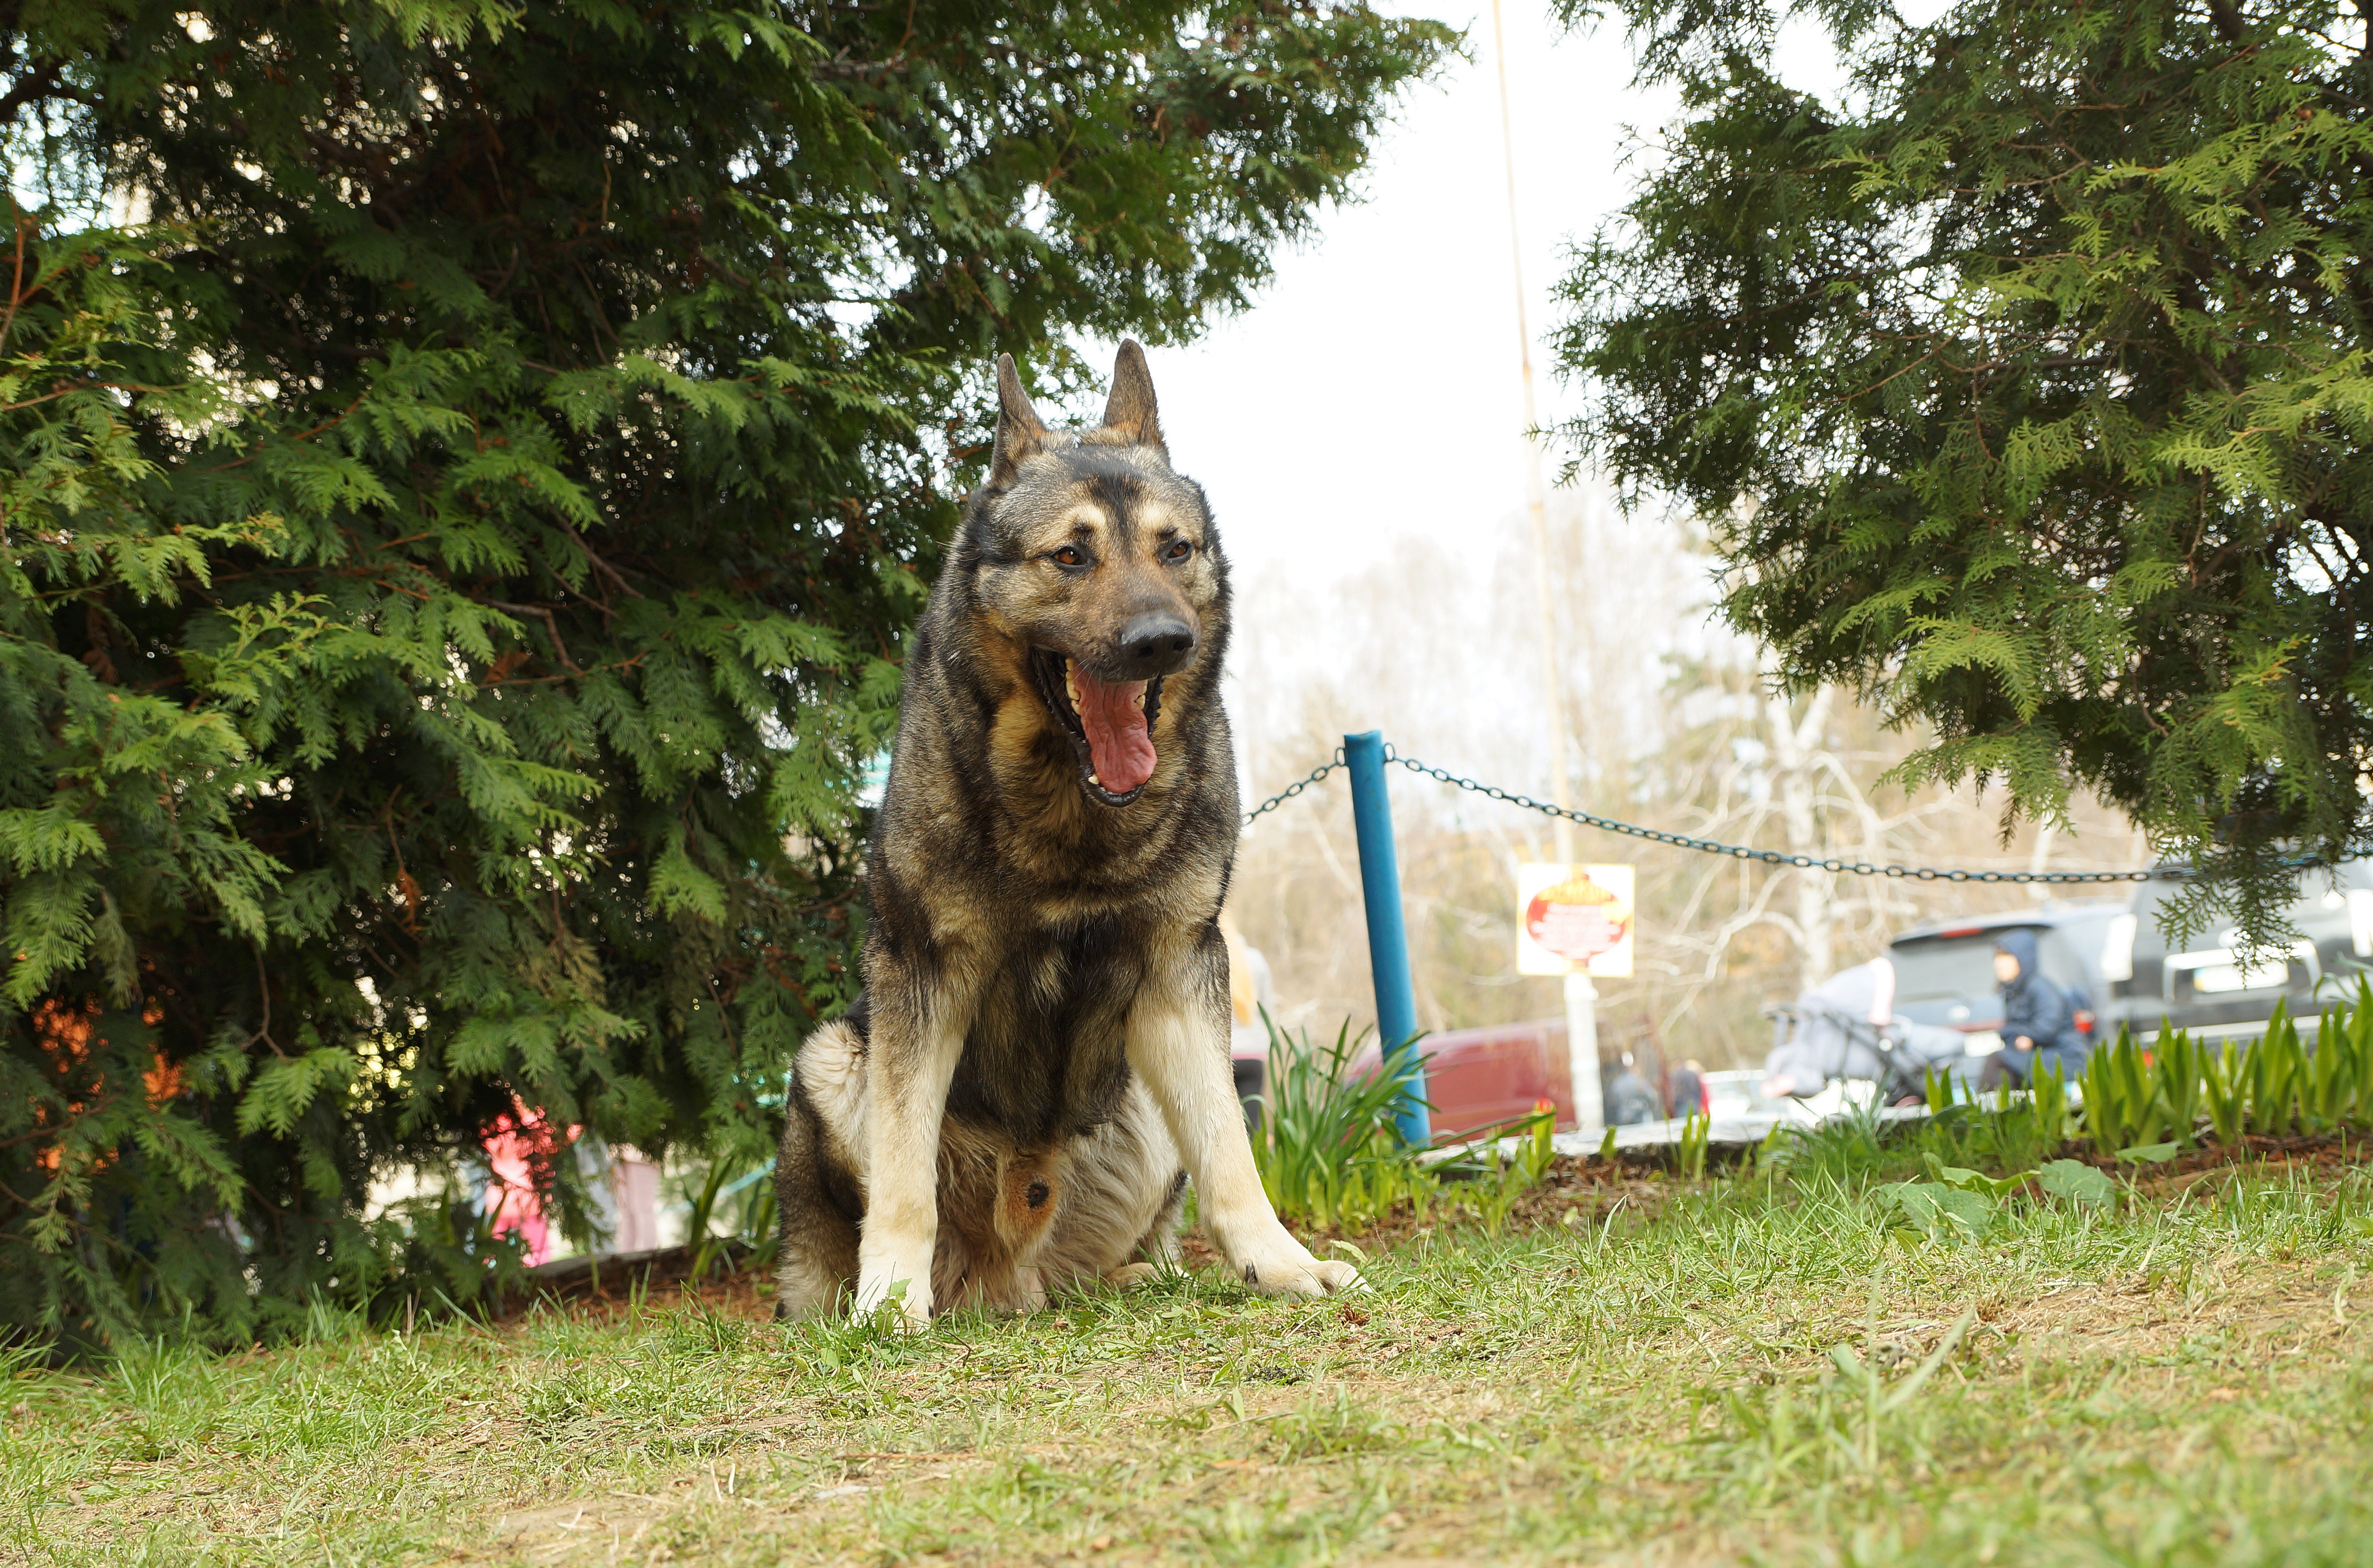
german shepherd, shepherd dog, dog, vertebrate, mammal, canidae, dog breed, carnivore, carpathian shepherd dog, sporting group, wolfdog, working dog, rare breed dog, livestock guardian dog, sarplaninac, czechoslovakian wolfdog, saarloos wolfdog